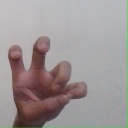
अक्षर: छ